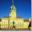
Label: castle